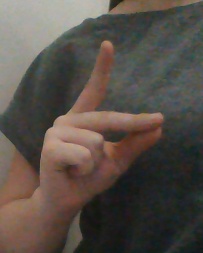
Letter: ta